Muttonbirding

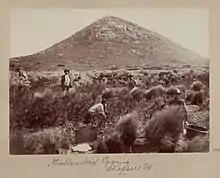
Mutton-bird Egging on Mount Chappell Island (1893)

Muttonbirding is the seasonal harvesting of the chicks of petrels, especially shearwater species, for food, oil and feathers by recreational or commercial hunters. Such hunting of petrels and other seabirds has occurred in various locations since prehistoric times, and there is evidence that many island populations have become extinct as a result. More recently ‘muttonbirding’ usually refers to the regulated and sustainable harvesting of shearwaters in Australia and New Zealand. These include the short-tailed shearwater, also known as the yolla or Australian muttonbird, in Bass Strait, Tasmania, as well as the sooty shearwater, also known as the tītī or New Zealand muttonbird, on several small islands known as the Muttonbird Islands, scattered around Stewart Island in the far south of New Zealand.